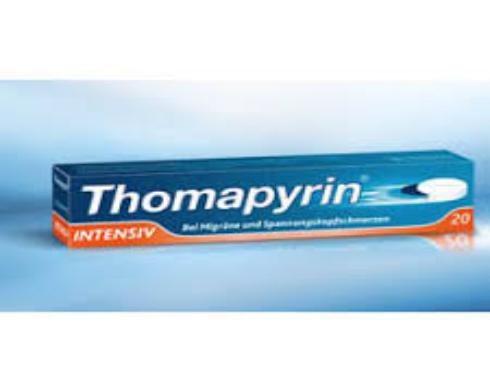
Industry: Medical